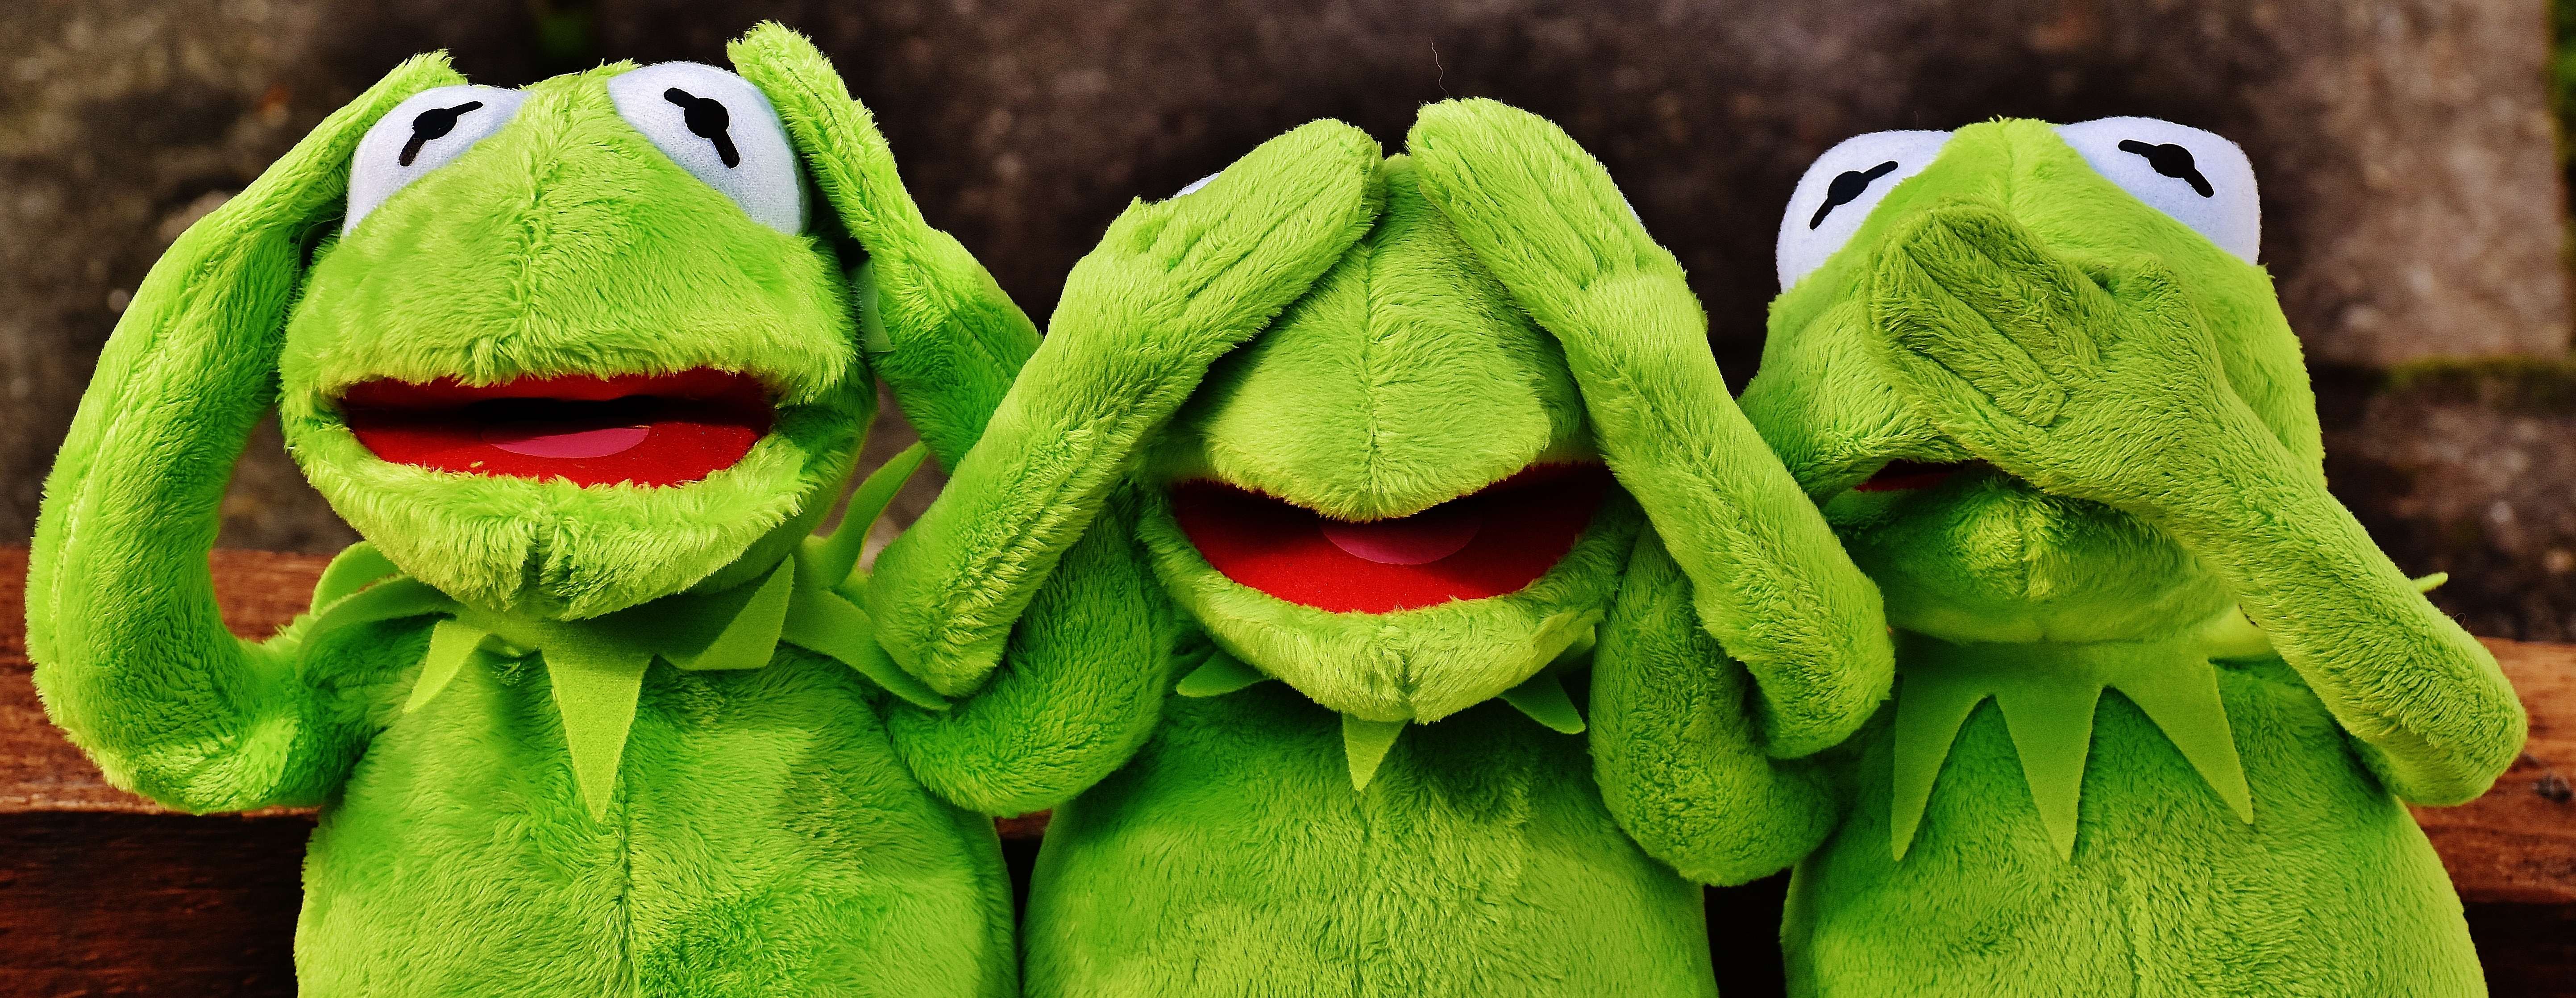
flower, cute, green, frog, toy, sit, textile, fun, funny, plush, stuffed animal, kermit, frogs, soft toy, not hear, not see, do not speak, stuffed toy